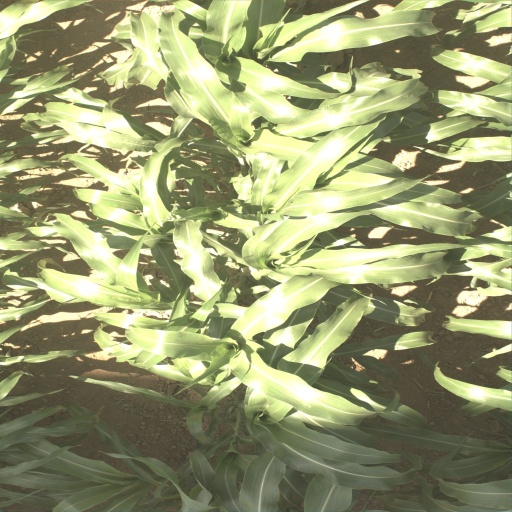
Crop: sorghum